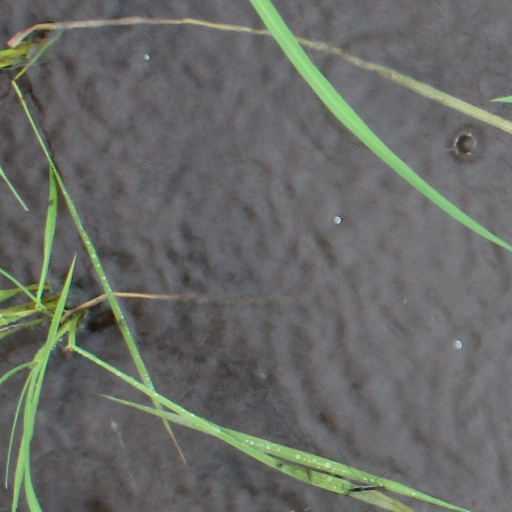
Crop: rice